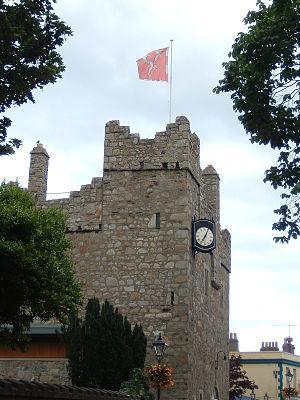
Dalkey est un village au sud du comté de Dublin en Irlande. Il a été fondé à l'origine comme un camp Viking et est devenu un port important au Moyen Âge. D'après John Clyn, Dalkey est un des points d'entrée de la peste en Irlande au milieu du XIVᵉ siècle. De nos jours, Dalkey est devenu une banlieue côtière prospère de Dublin et une attraction touristique.